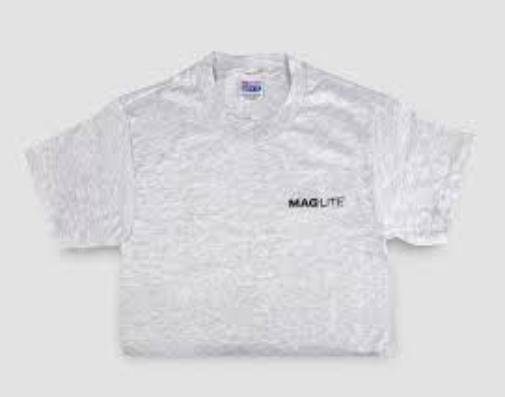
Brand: maglite
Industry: Necessities